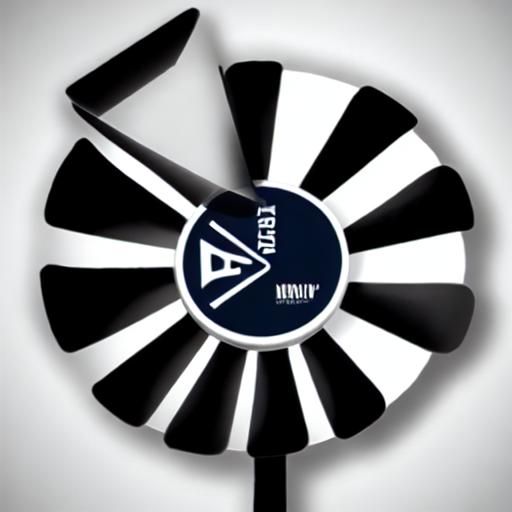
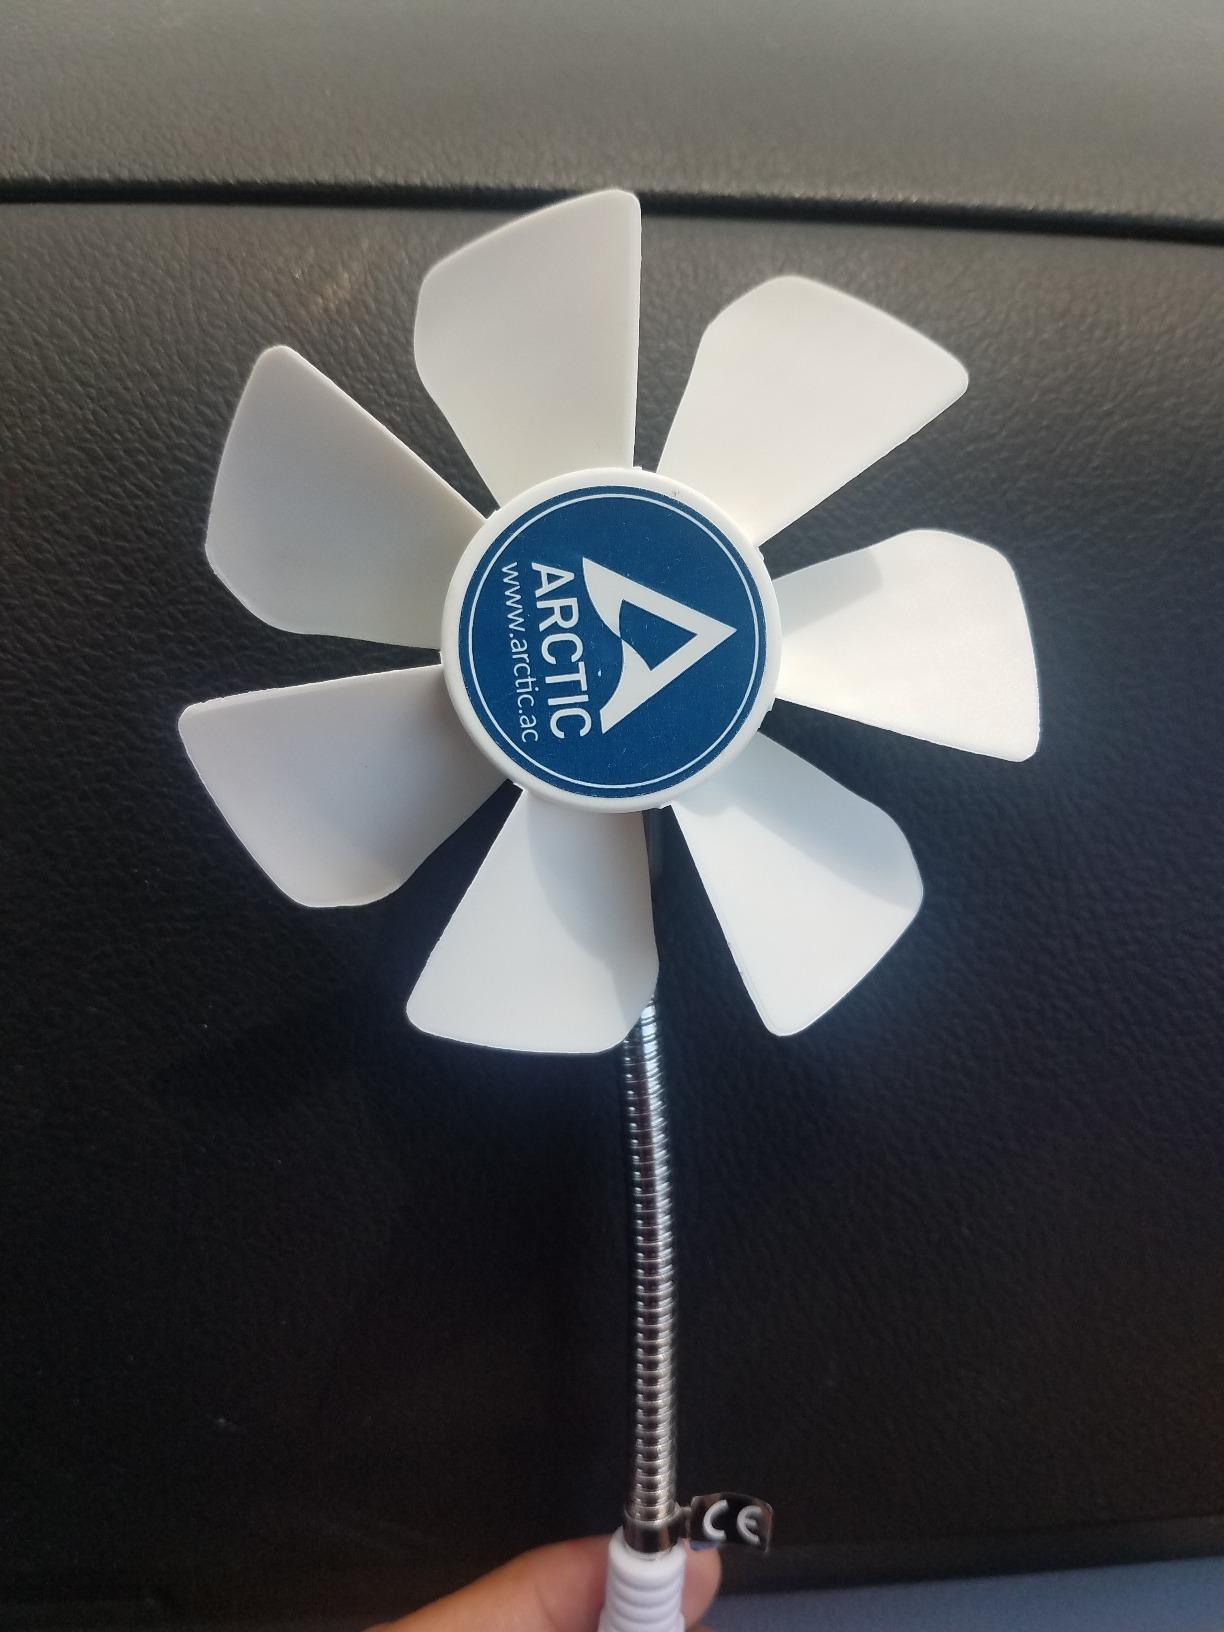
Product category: fan
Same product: no